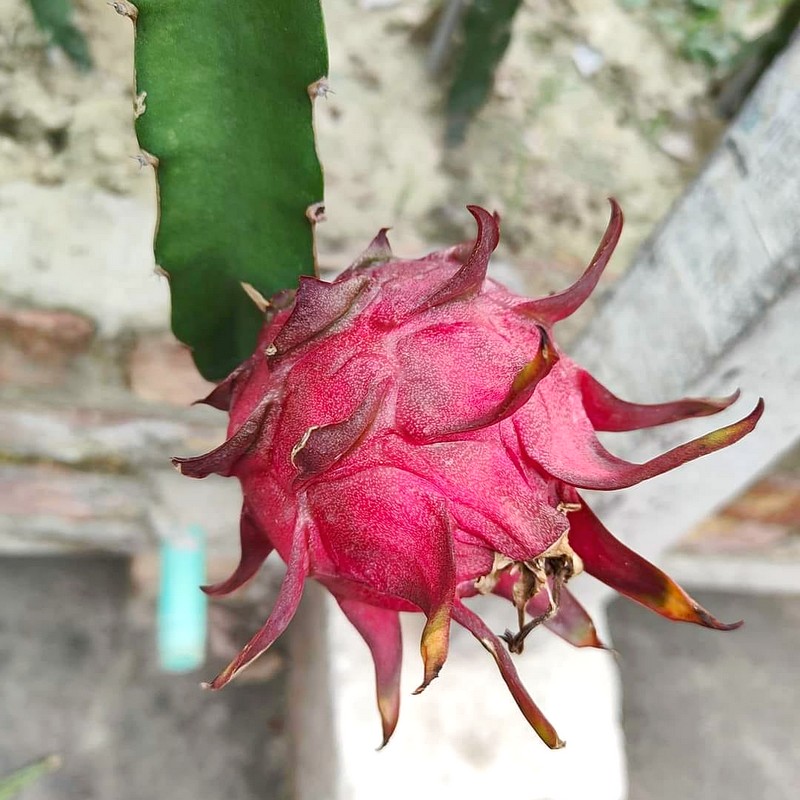
Label: Mature Dragon Fruit